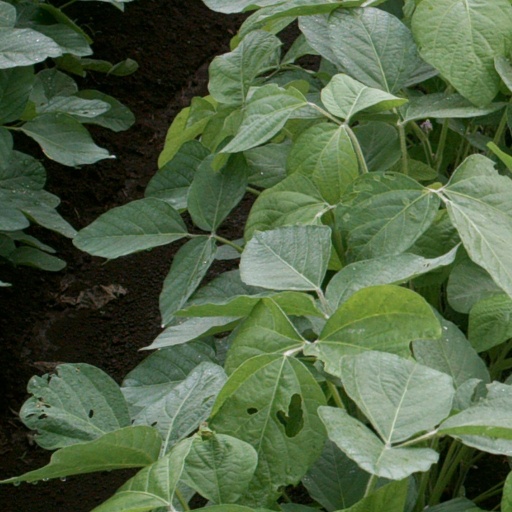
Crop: soybean